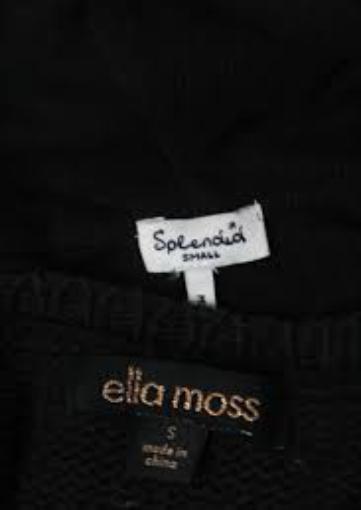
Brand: Ella Moss
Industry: Clothes